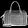
Label: Bag